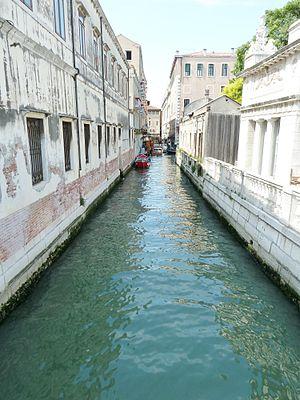
Rio dei Giardinetti (Venice)
Le rio della Zecca ou dei Giardinetti ou de la Luna est un canal de Venise dans le sestiere de San Marco.